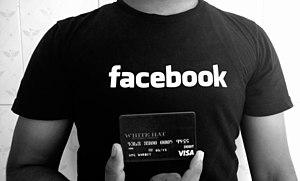
Un bug bounty (chasse aux bugs) est une méthode proposée par de nombreux sites web et développeurs de logiciel qui permet à des personnes de recevoir reconnaissance et compensation après avoir reporté des bugs, surtout ceux concernant des exploits et des vulnérabilités. Ces programmes permettent aux développeurs de découvrir et de corriger des bugs avant que le grand public en soit informé, évitant ainsi des abus. Des chasse aux bugs ont été mis en place par Facebook, Yahoo!, Google, Reddit, et Square.